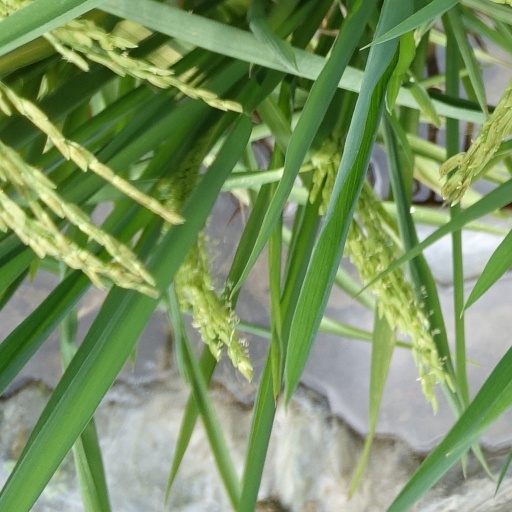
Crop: rice